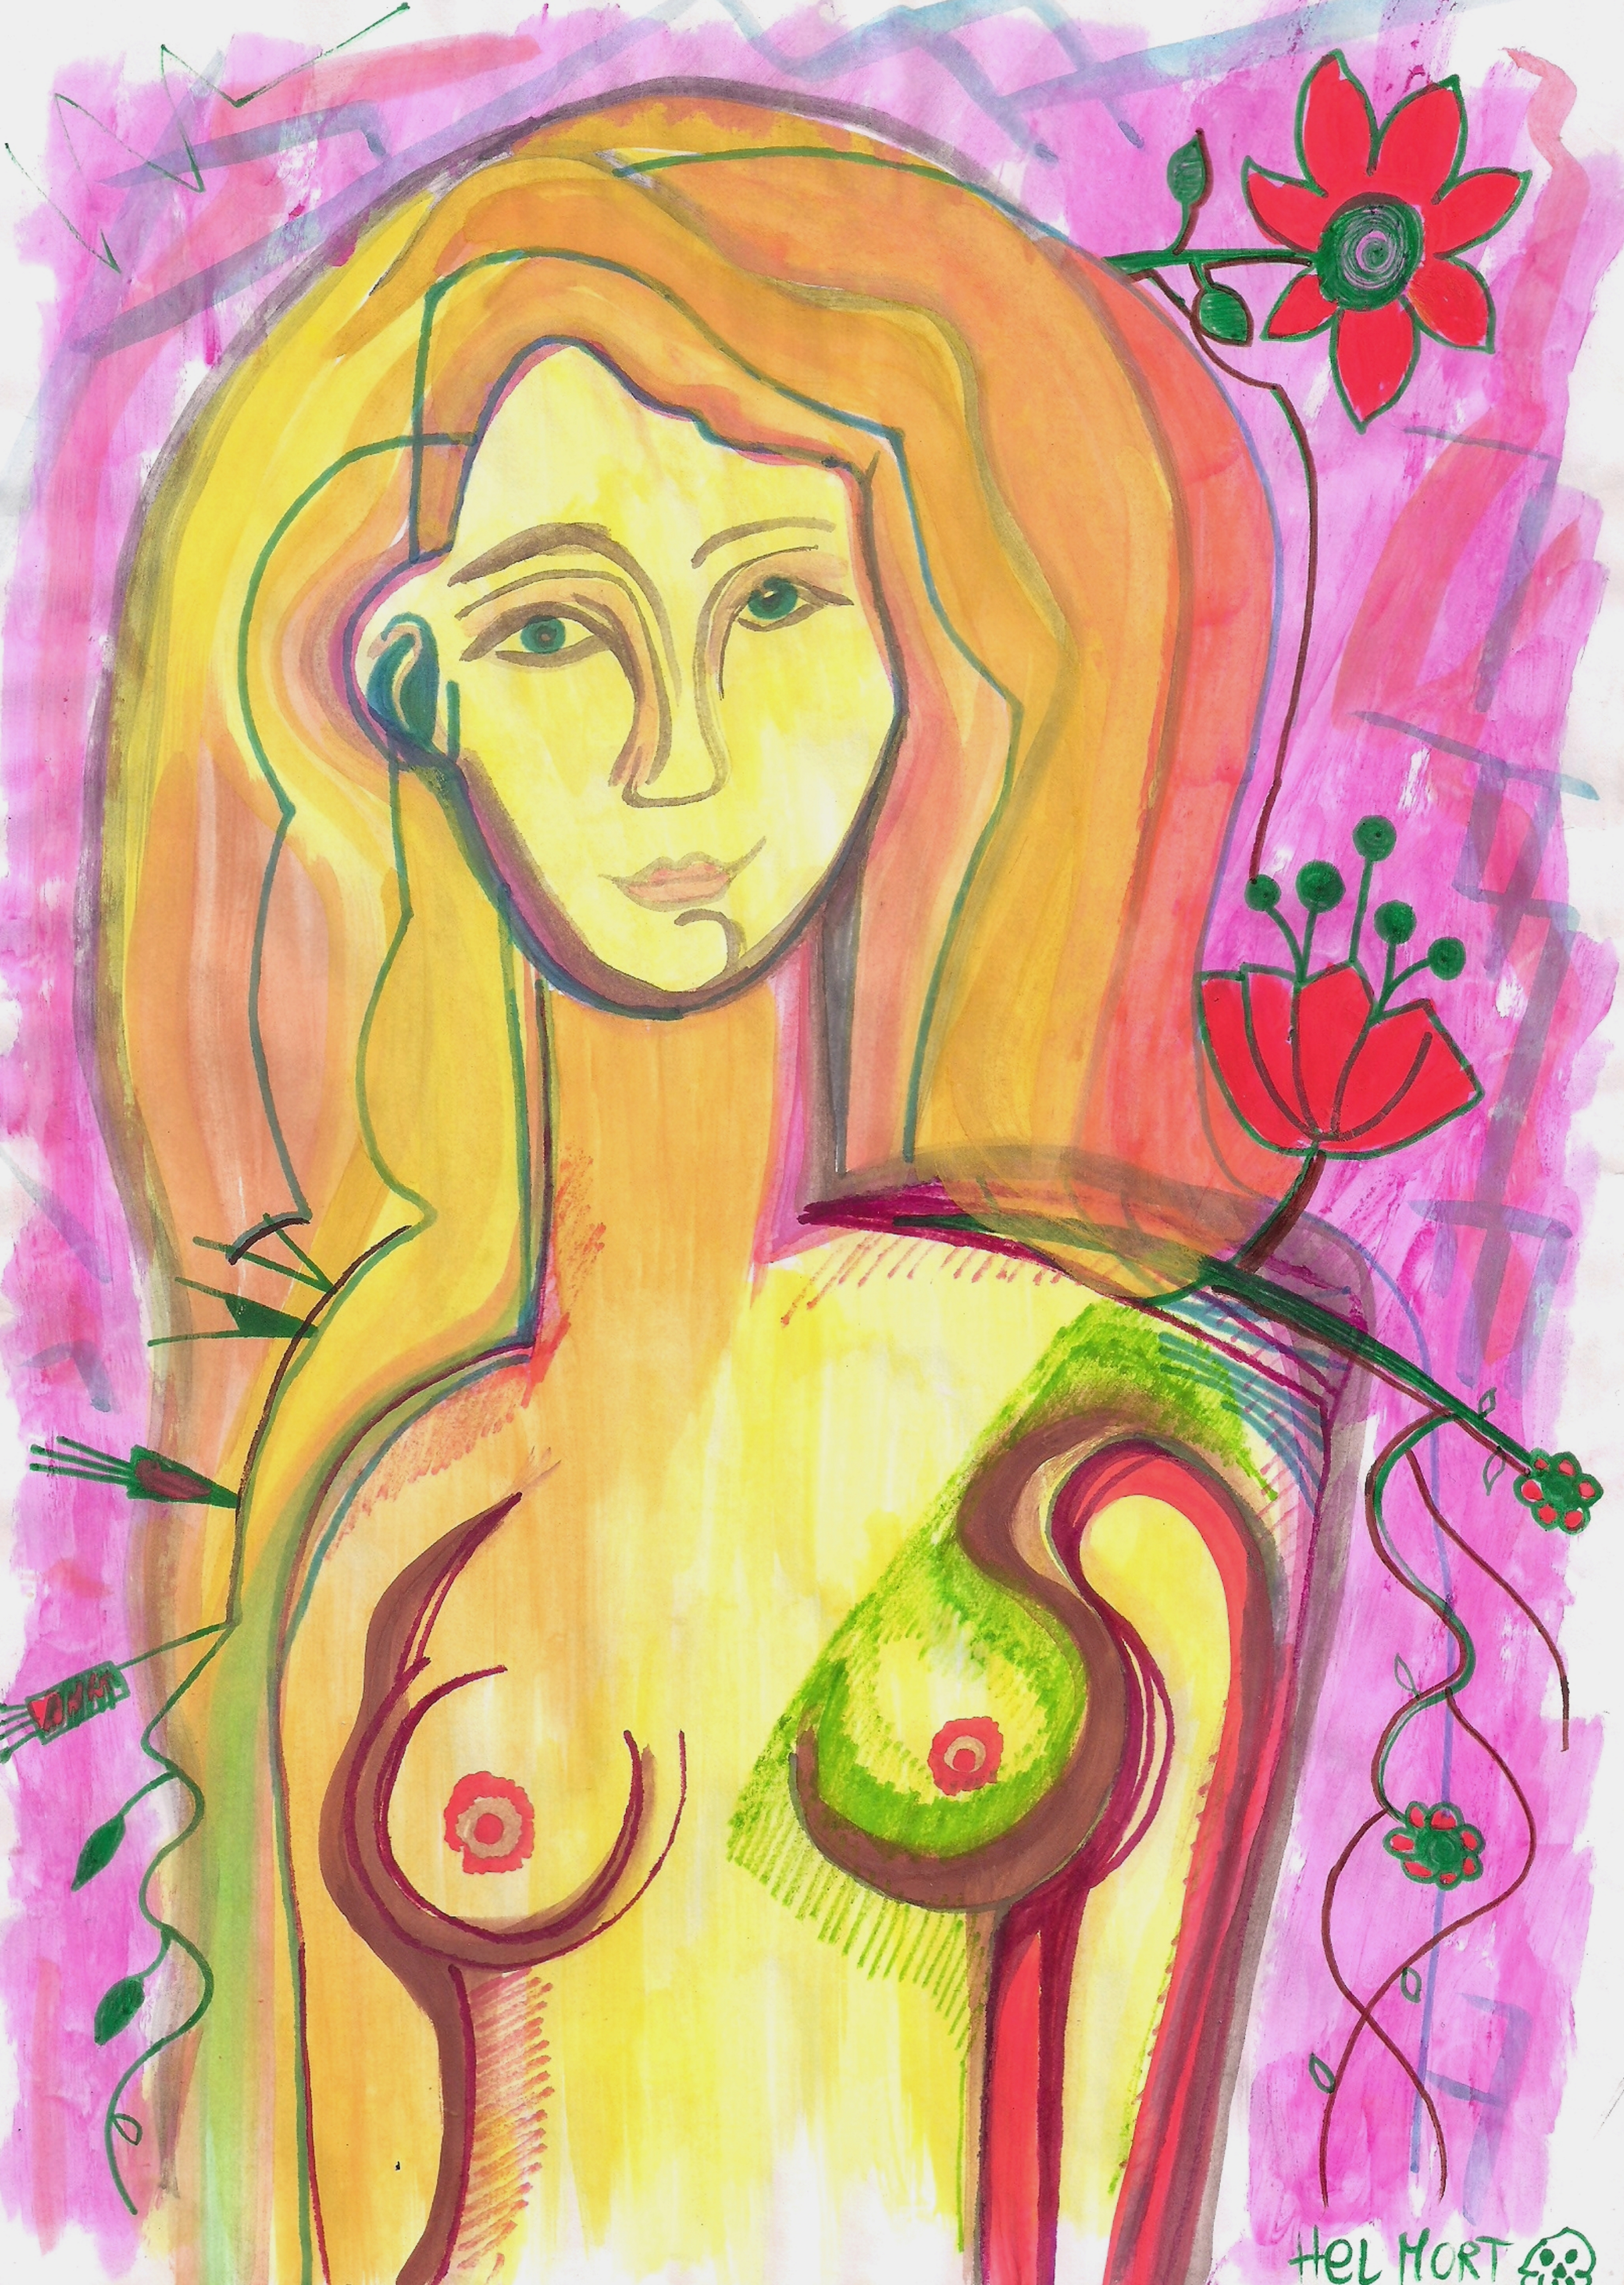
painting, art, artist, artwork, drawing, contemporary art, photography, illustration, paint, love, design, sketch, fine art, abstract art, creative, abstract, acrylic painting, nature, watercolor, art gallery, oil painting, gallery, modern art, abstract painting, digital art, contemporary painting, art collector, style, girl, woman, fashion, mort, magenta, Colorfulness, long hair, visual arts, Art paint, creative arts, child art, graphics